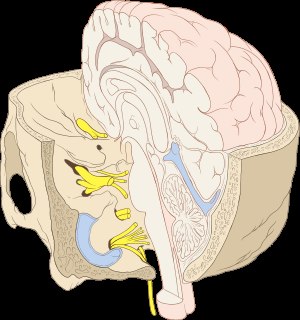
Kranienerve
Kranialnerver mens de går gennem bunden af kraniet, op til hjernen.
Kranienerverne er betegnelsen for de 12 par nerver, som udgår direkte fra hjernen og hjernestammen. Faktisk er de to par nerver, der udgår fra hjernen, principielt ikke nerver, men kan sidestilles med hjernens hvide substans. Desuden er kranienerve XII udviklingsmæssigt en spinalnerve hvorfor det strengt taget kun er III-XI, der kan kategoriseres som værende hjernenerver. Det er da også netop disse, der udspringer fra hjernestammen.